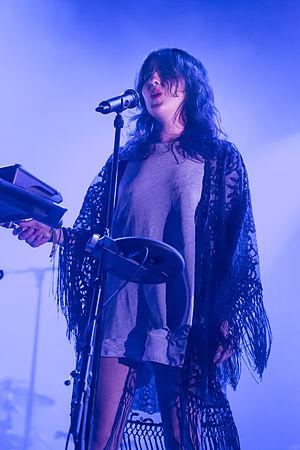
Le groupe Lilly Wood &amp